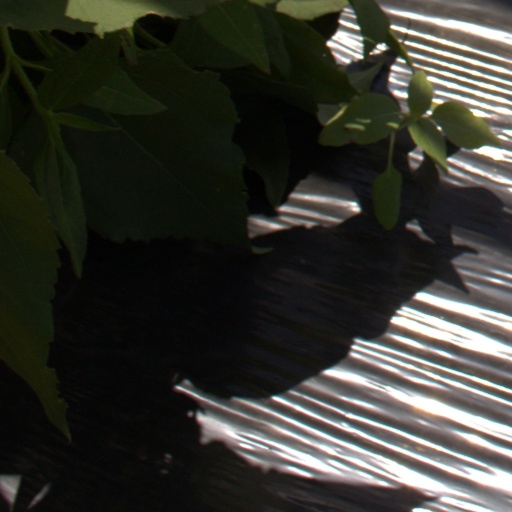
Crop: Jerusalem artichoke